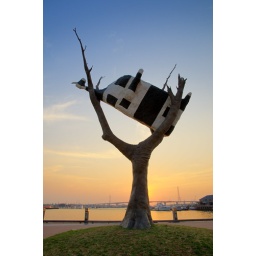
cow in a tree